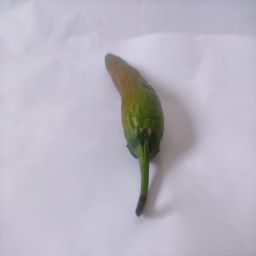
Crop: New Mexico Green Chile
Quality: Old